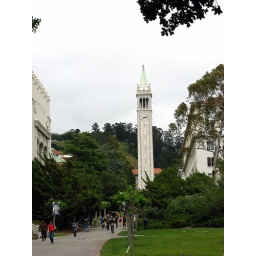
clock tower in distance